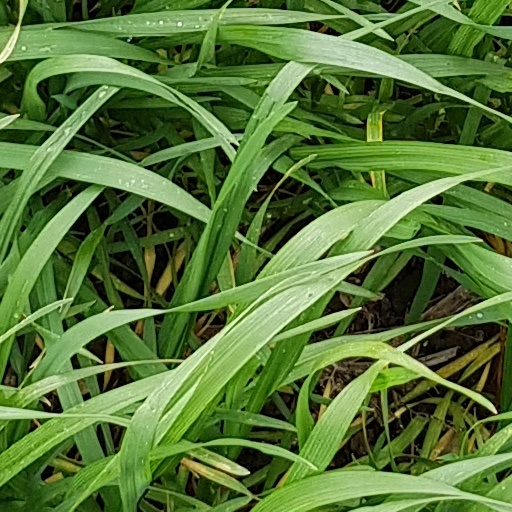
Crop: wheat